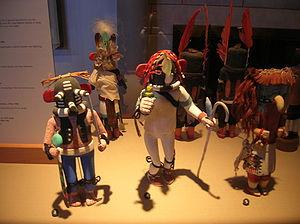
Le Heard Museum est un musée de Phoenix, aux États-Unis, consacré aux cultures nord-amérindiennes, particulièrement celles des peuples autochtones de l'Arizona et du Plateau du Colorado. Il a été fondé en 1929 par Dwight B. et Maie Bartlett, sur la base de leur collection personnelle d'art.